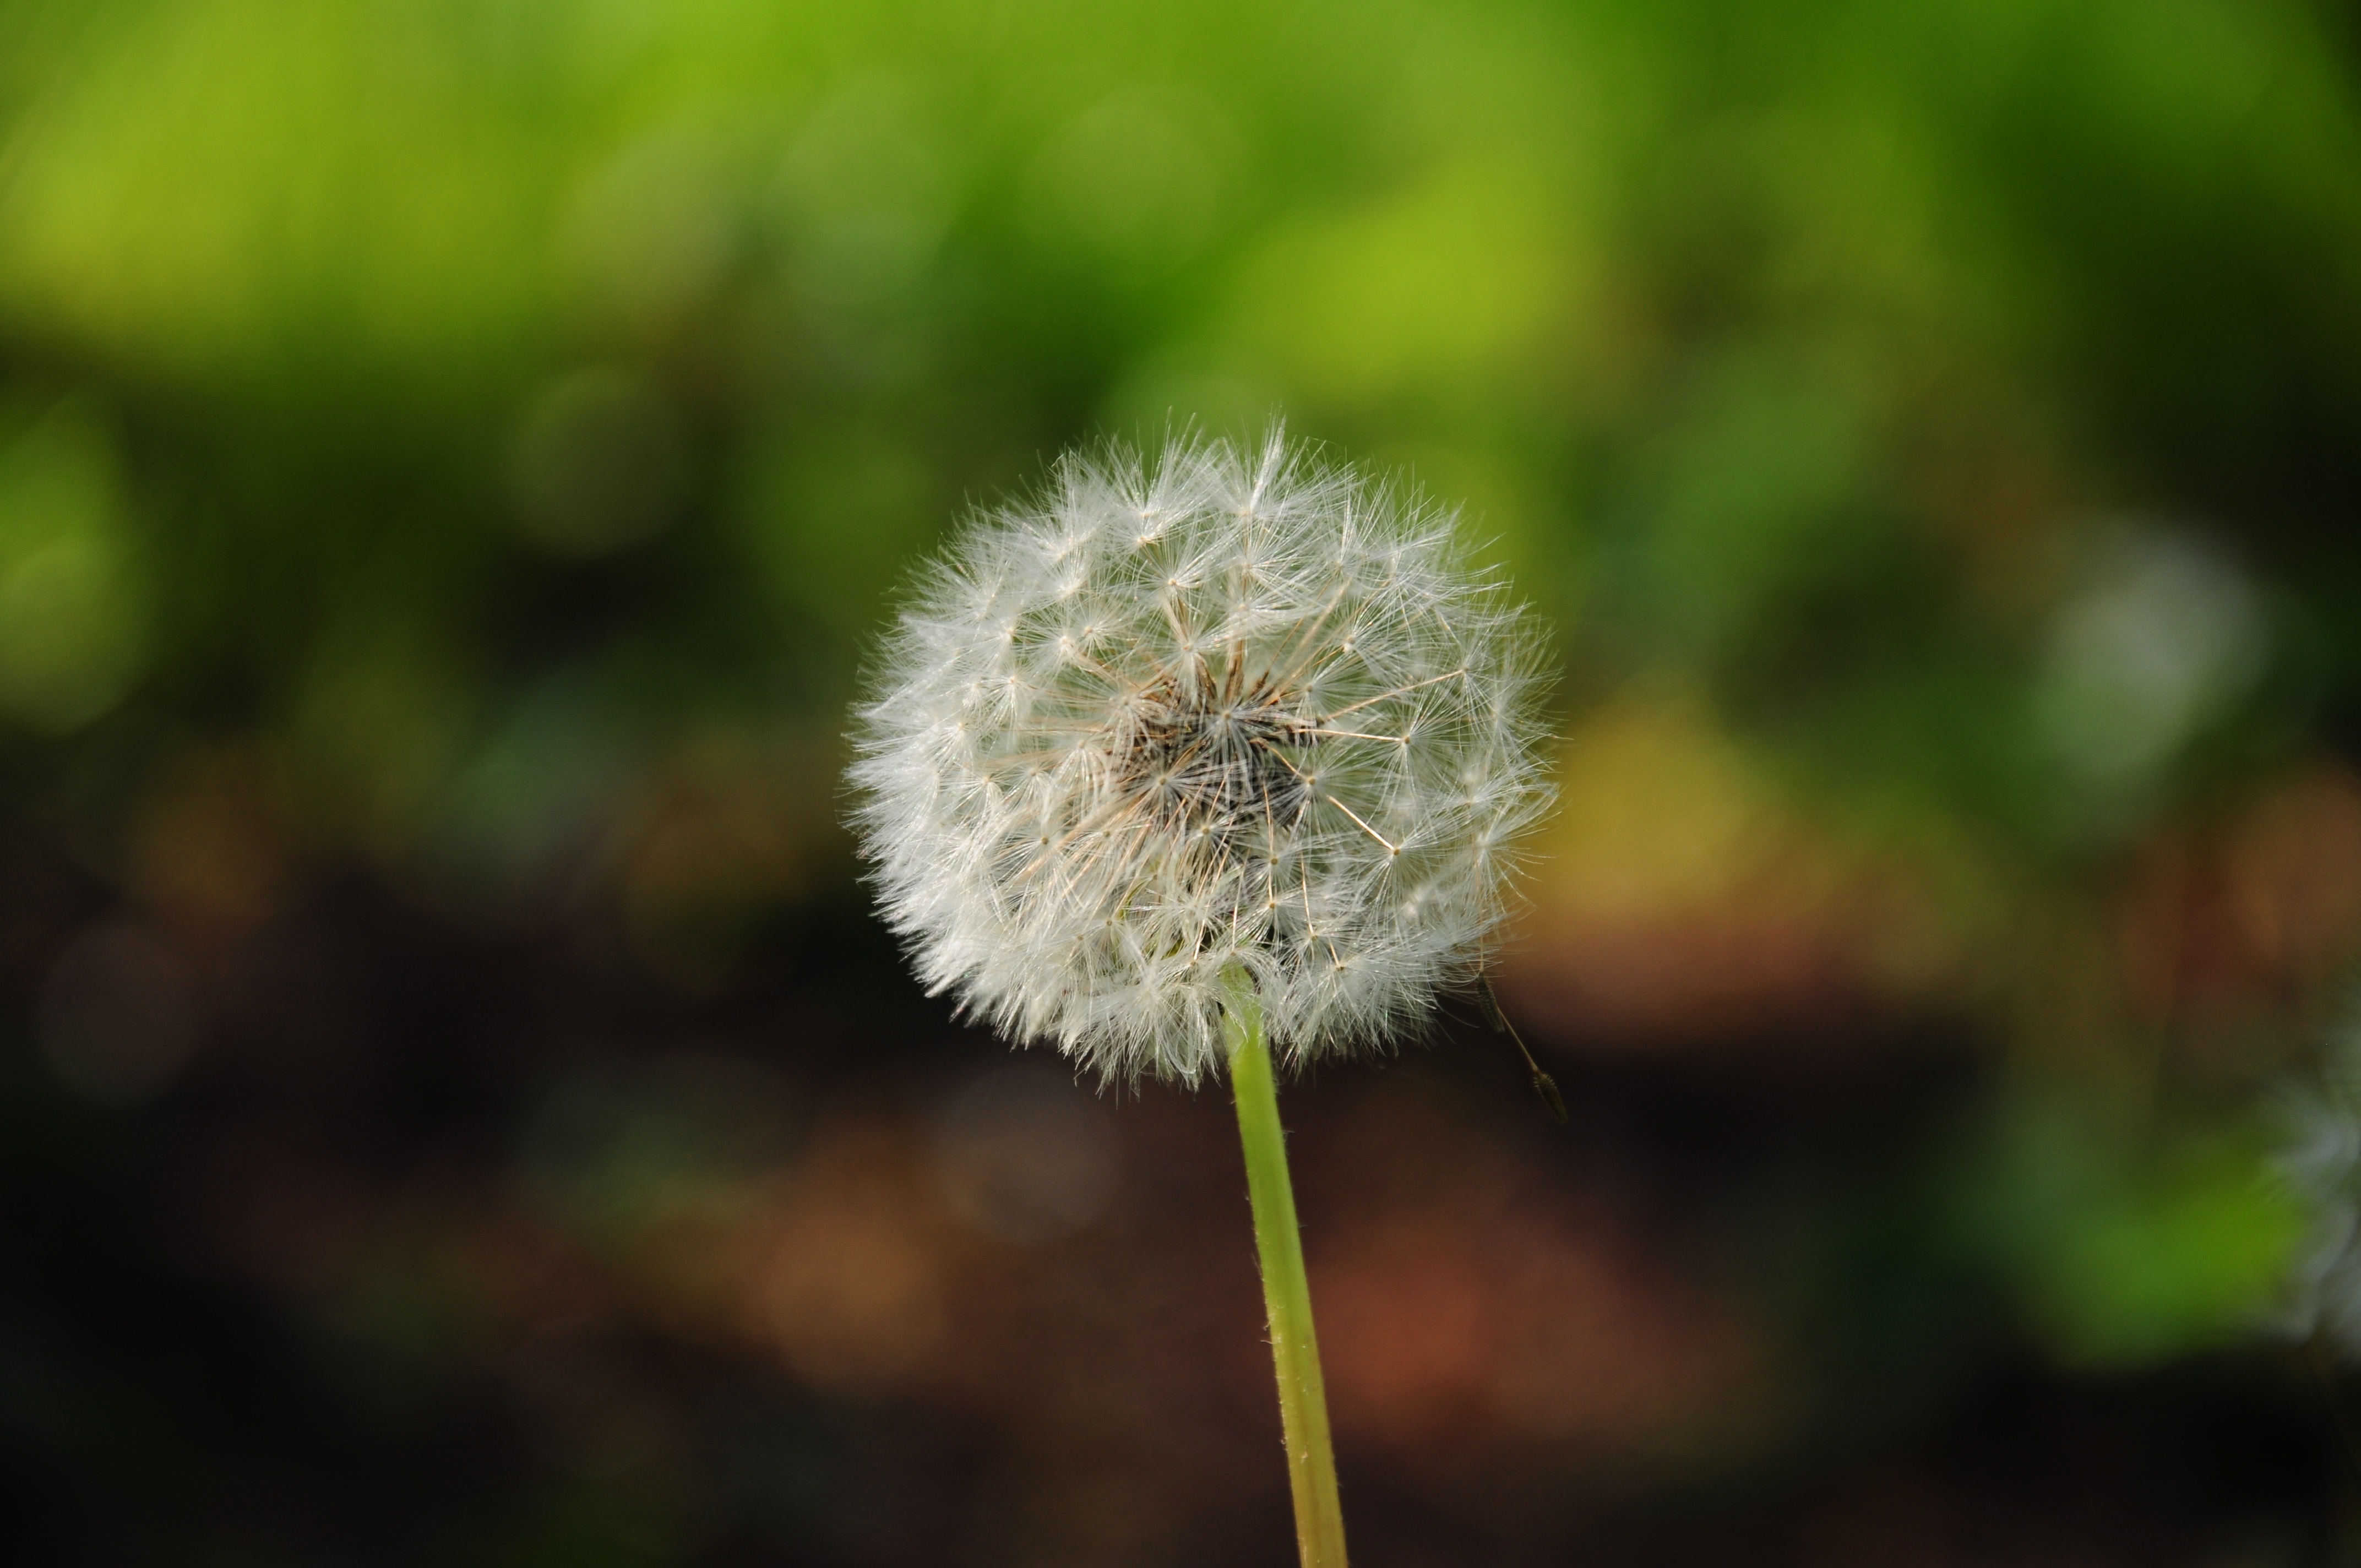
nature, grass, plant, field, photography, dandelion, leaf, flower, green, botany, flora, wildflower, close up, dandelions, macro photography, flowering plant, daisy family, dandelion field, plant stem, land plant